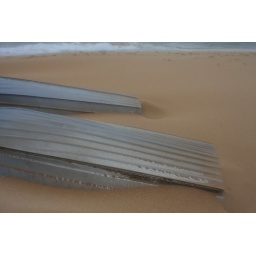
Boats being covered by sand as the wind moves the beach